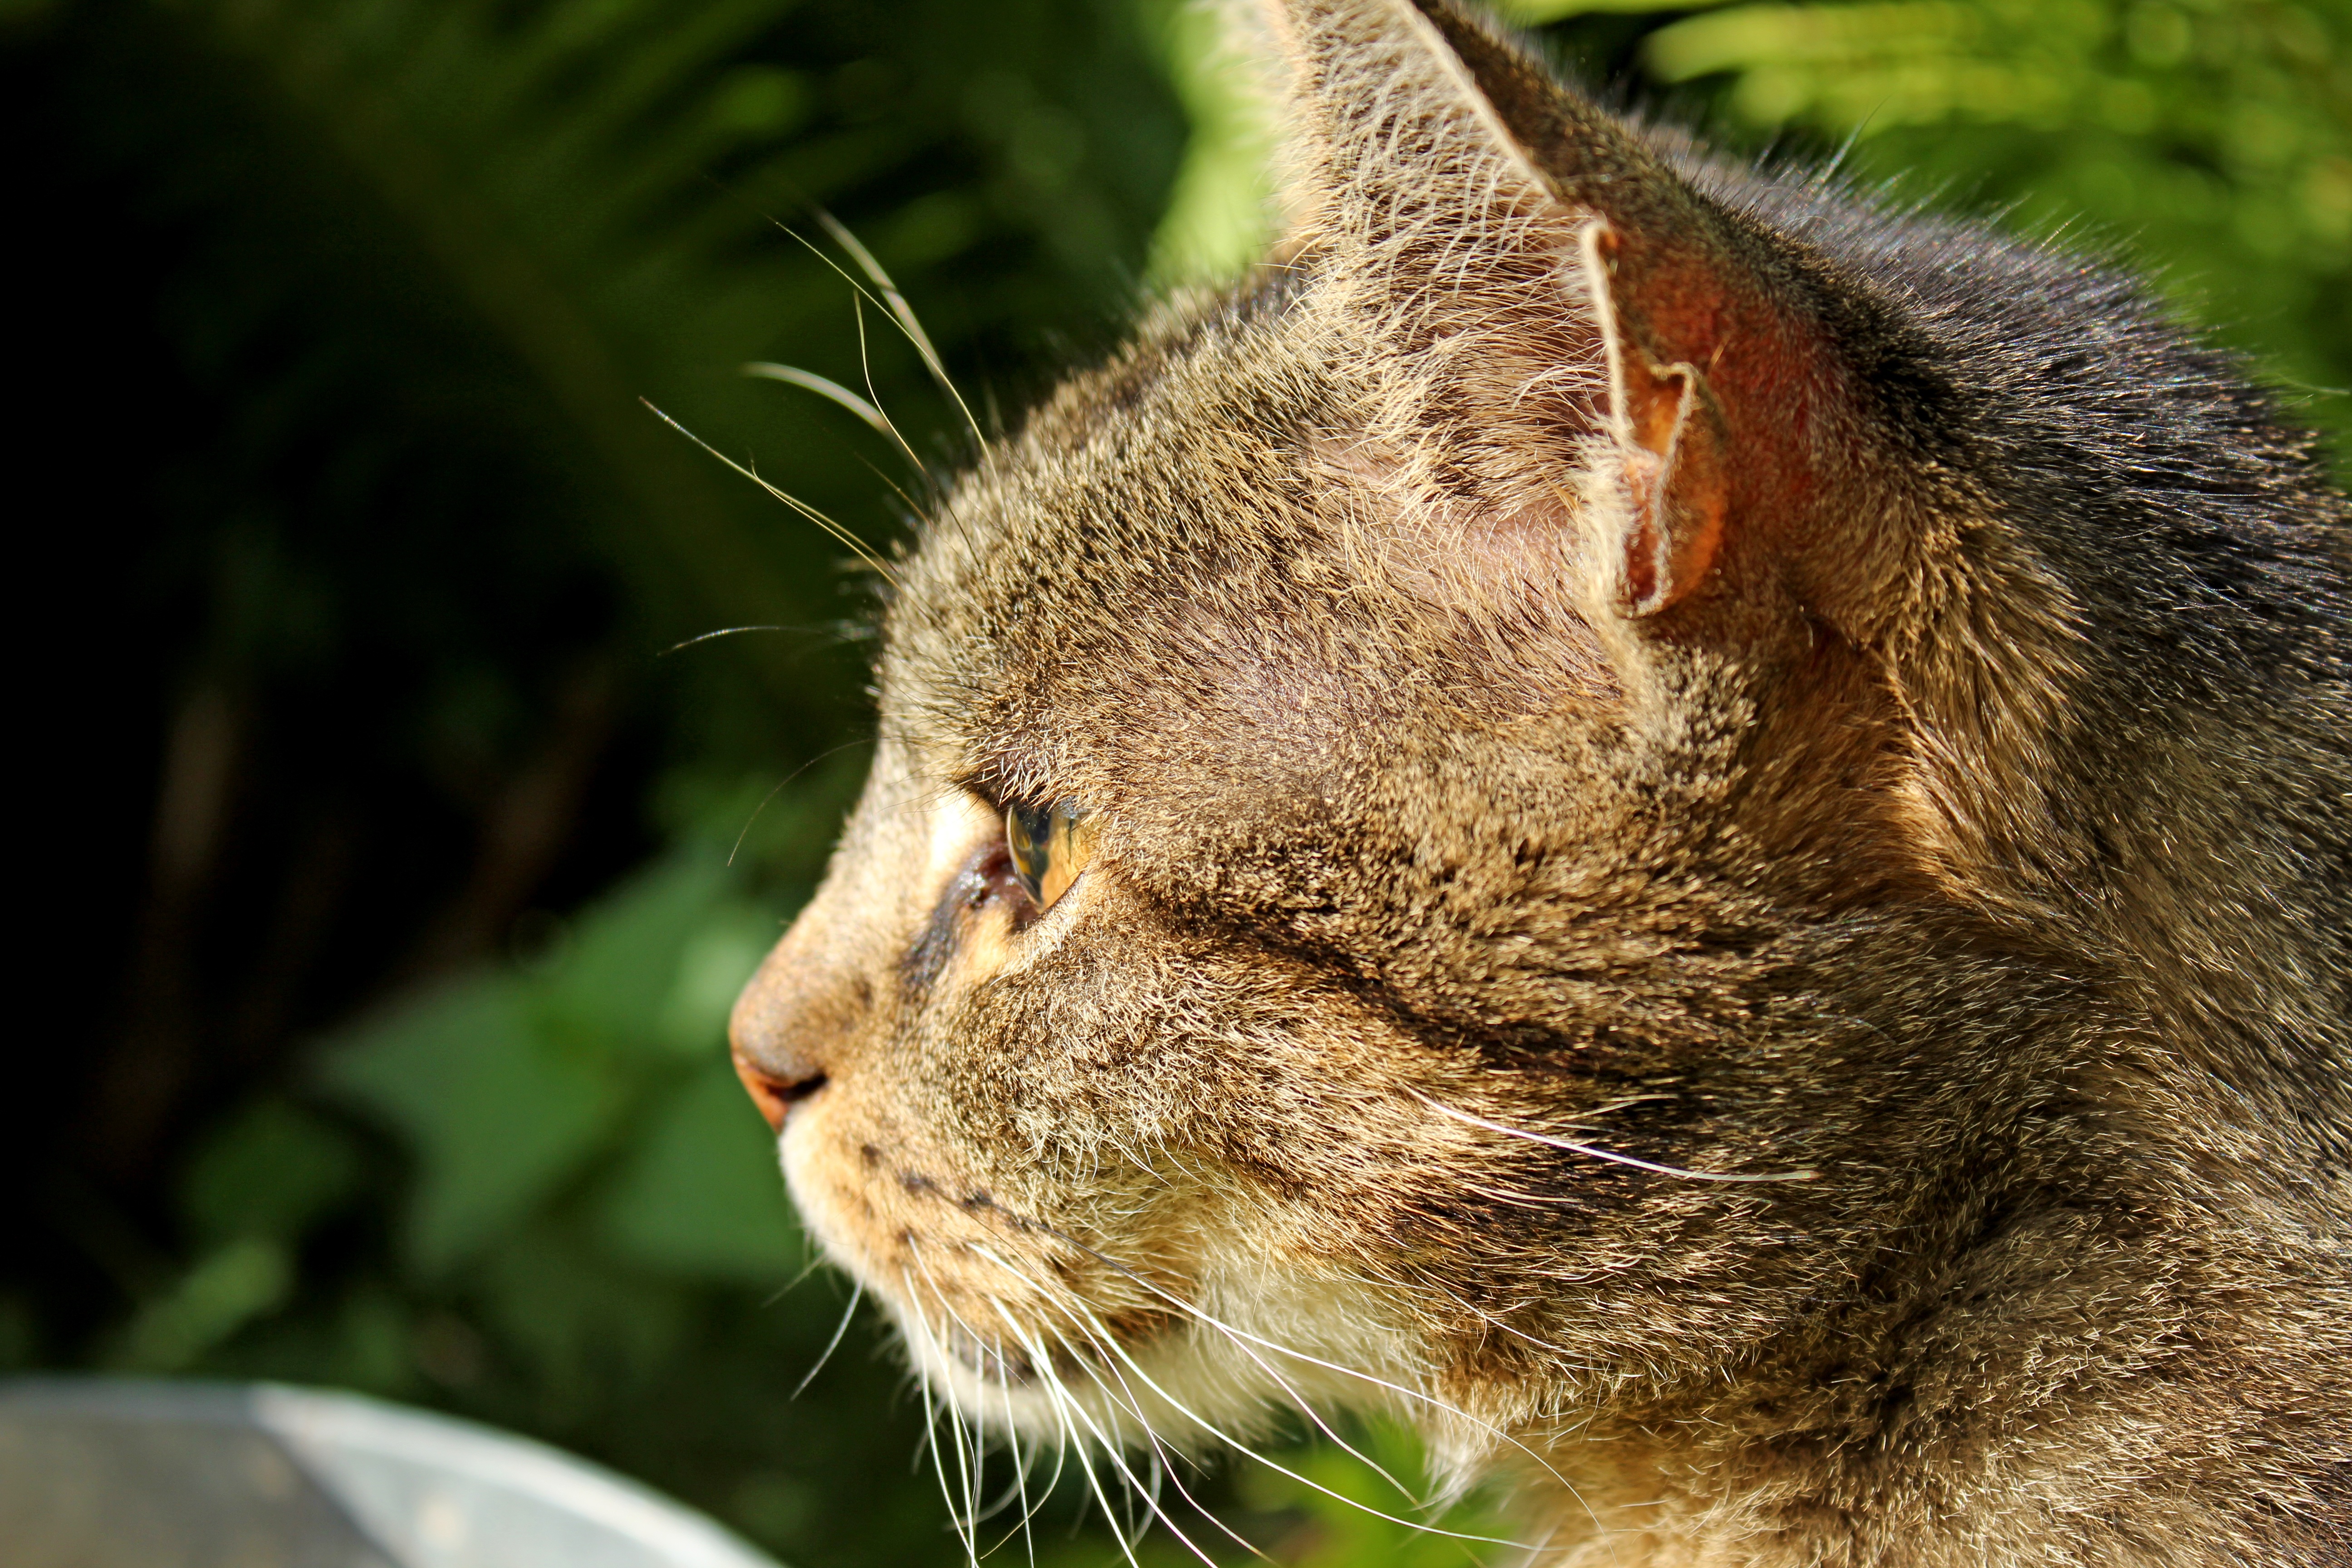
grass, animal, wildlife, portrait, cat, mammal, fauna, close up, nose, whiskers, snout, adidas, vertebrate, domestic cat, tabby cat, wild cat, small to medium sized cats, cat like mammal, domestic short haired cat, rusty spotted cat